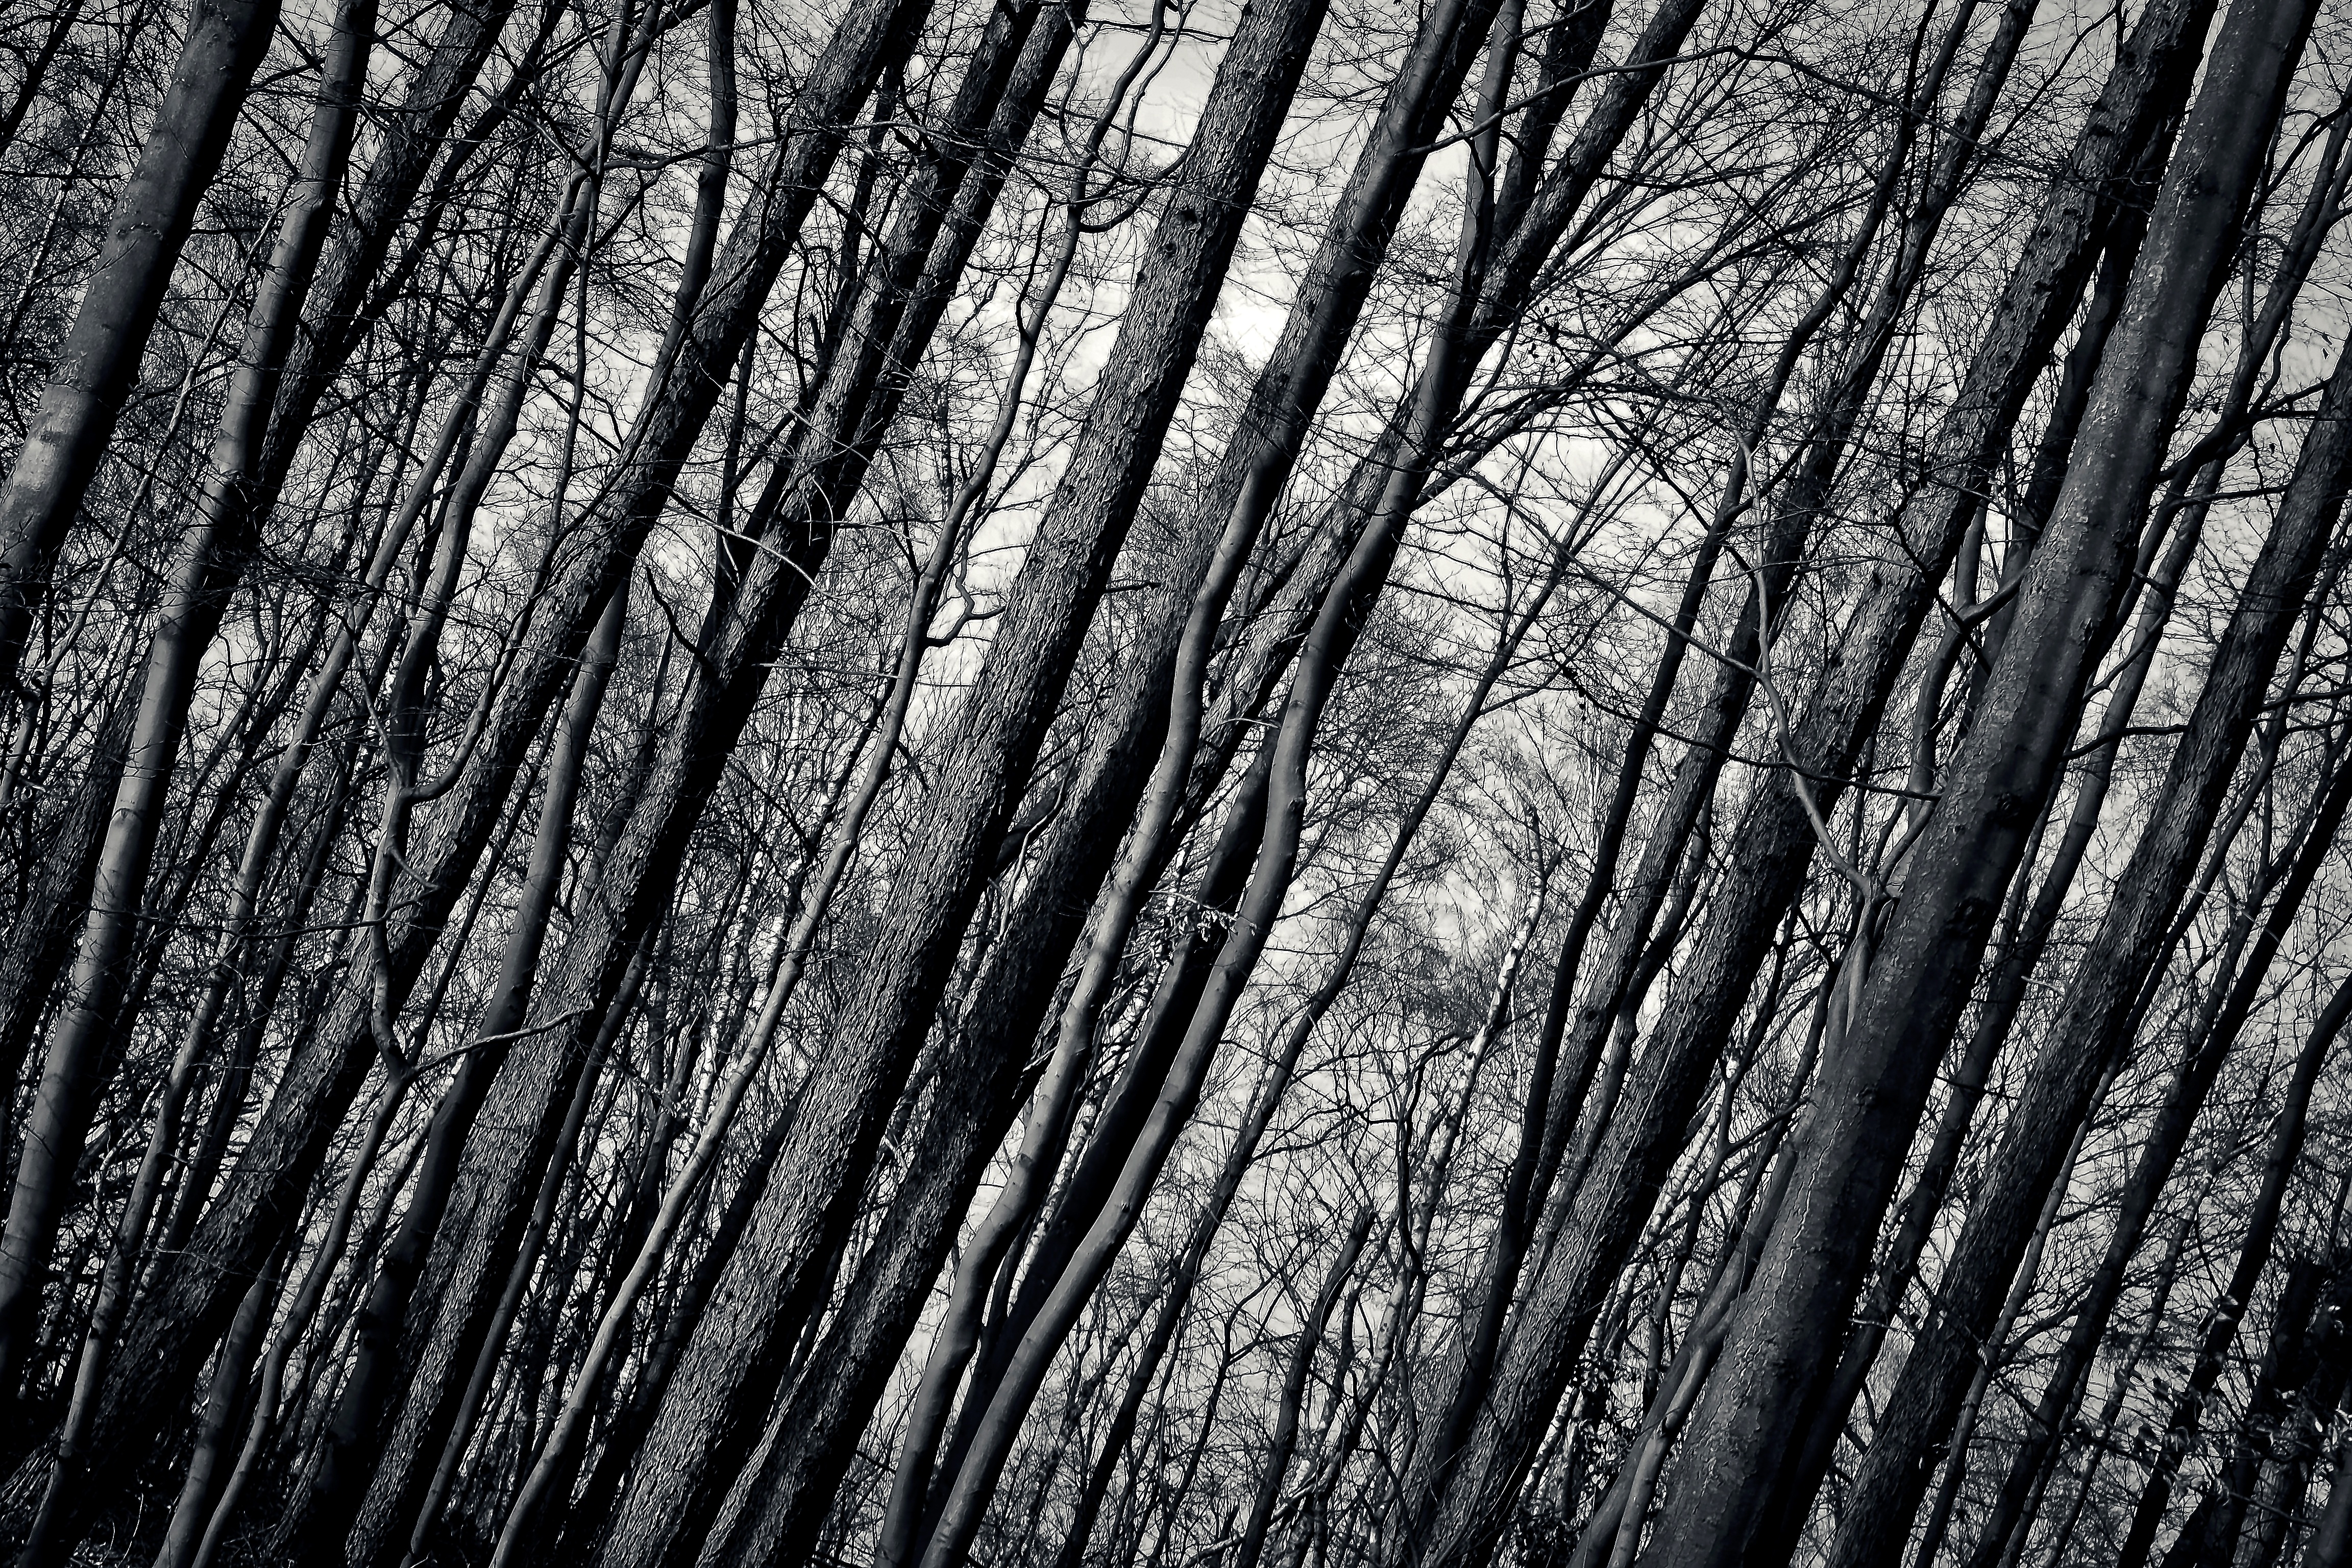
landscape, tree, nature, forest, branch, snow, winter, black and white, plant, wood, photography, sunlight, texture, leaf, frost, trunk, mystical, dark, log, autumn, weather, shadow, soil, contrast, darkness, black, monochrome, flora, black white, close up, trees, leaves, weird, creepy, gloomy, habitat, mood, branch branches, threatening, shadow play, fairy tale forest, monochrome photography, plant stem, woody plant